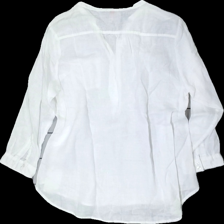
View: back
Type: Shirt
Category: Ladies
Brand: Not in the list
Colors: White
Material: 100% cotton
Cut: Regular, Long
Size: 44
Season: All
Price range: 50-100
Recommended usage: Reuse